Assassination of Jean Jaurès

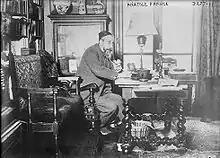
Anatole France.

On August 1, at 2:25 pm, so as not to prevent workers from rallying to the war by decapitating the unions, and reassured by the reaction of the CGT's national bodies, Interior Minister Louis Malvy decided, in a telegram addressed to all prefects, not to use the notorious Carnet B, kept by the gendarmerie in each département, listing anarchist, syndicalist or revolutionary leaders who were to be arrested in the event of conflict, having expressed the intention of hindering the war effort.